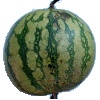
Label: watermelon